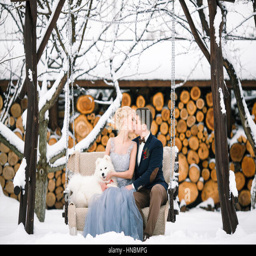
bride and groom in winter with dog sitting on swing and a kiss .